Margaret Lawder

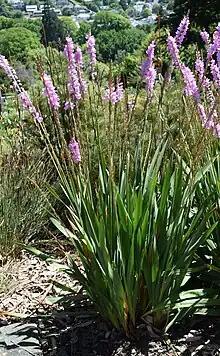
Watsonia marginata

She was one of the founding members of the Paarl Beautifying Society in 1931 when the area was overrun with alien vegetation. They established an indigenous garden in a section of the Paarl Mountain Nature Reserve, known as Meulwater Wild Flower Reserve. She was also a founding member and the first president of the Country Garden Club in the Paarl district, which post she held for seven years.